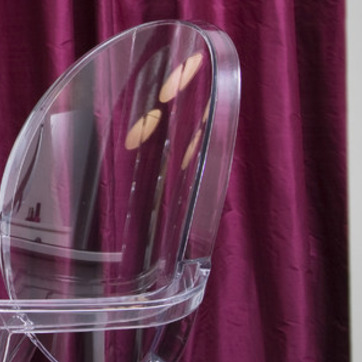
Material: plastic